Forças Armadas de Cabinda

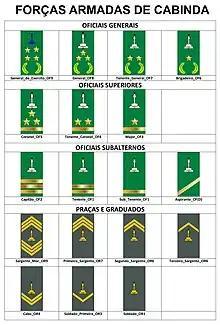
Ranks of the Forças Armadas de Cabinda

Today the FLEC-FAC army, made up of civilian volunteers, inside and outside Cabinda fights for the independence of Cabinda against the Peoples Movement for the Liberation of Angola MPLA, a socialist-based political movement and the government of Angola.